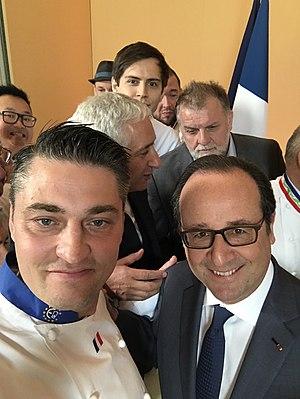
Philippe Geneletti et l'ancien Président
Philippe Geneletti, né le 29 décembre 1974 à Albertville, est un grand chef cuisinier étoilé français.